Nuchal scan

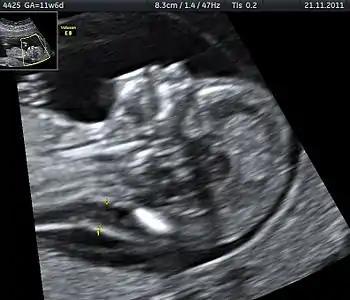
Enlarged NT and absent nasal bone in a fetus at 11 weeks with Down syndrome

Overall, the most common chromosomal disorder is Down syndrome (trisomy 21). The likelihood rises with maternal age from 1 in 1400 pregnancies below age 25, to 1 in 350 at age 35, to 1 in 200 at age 40.